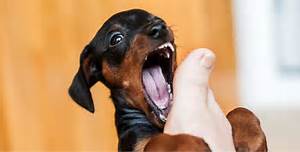
Label: dog